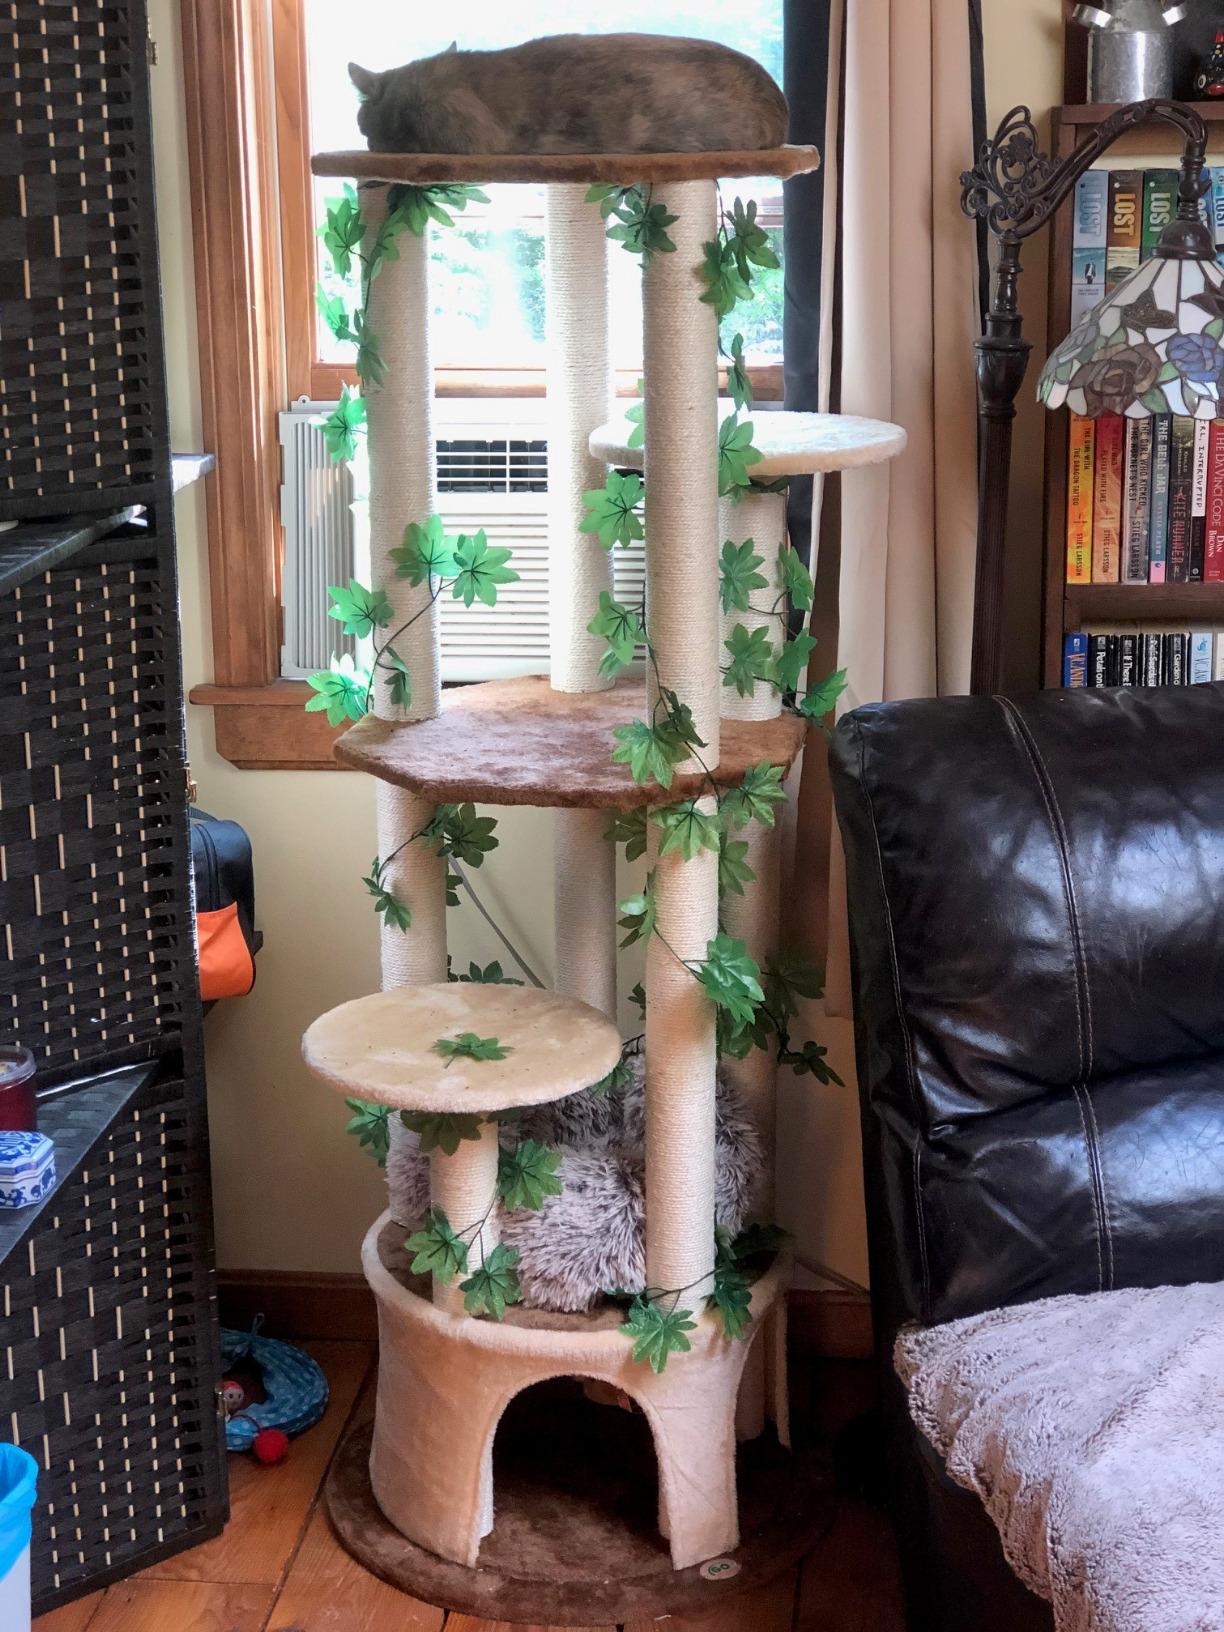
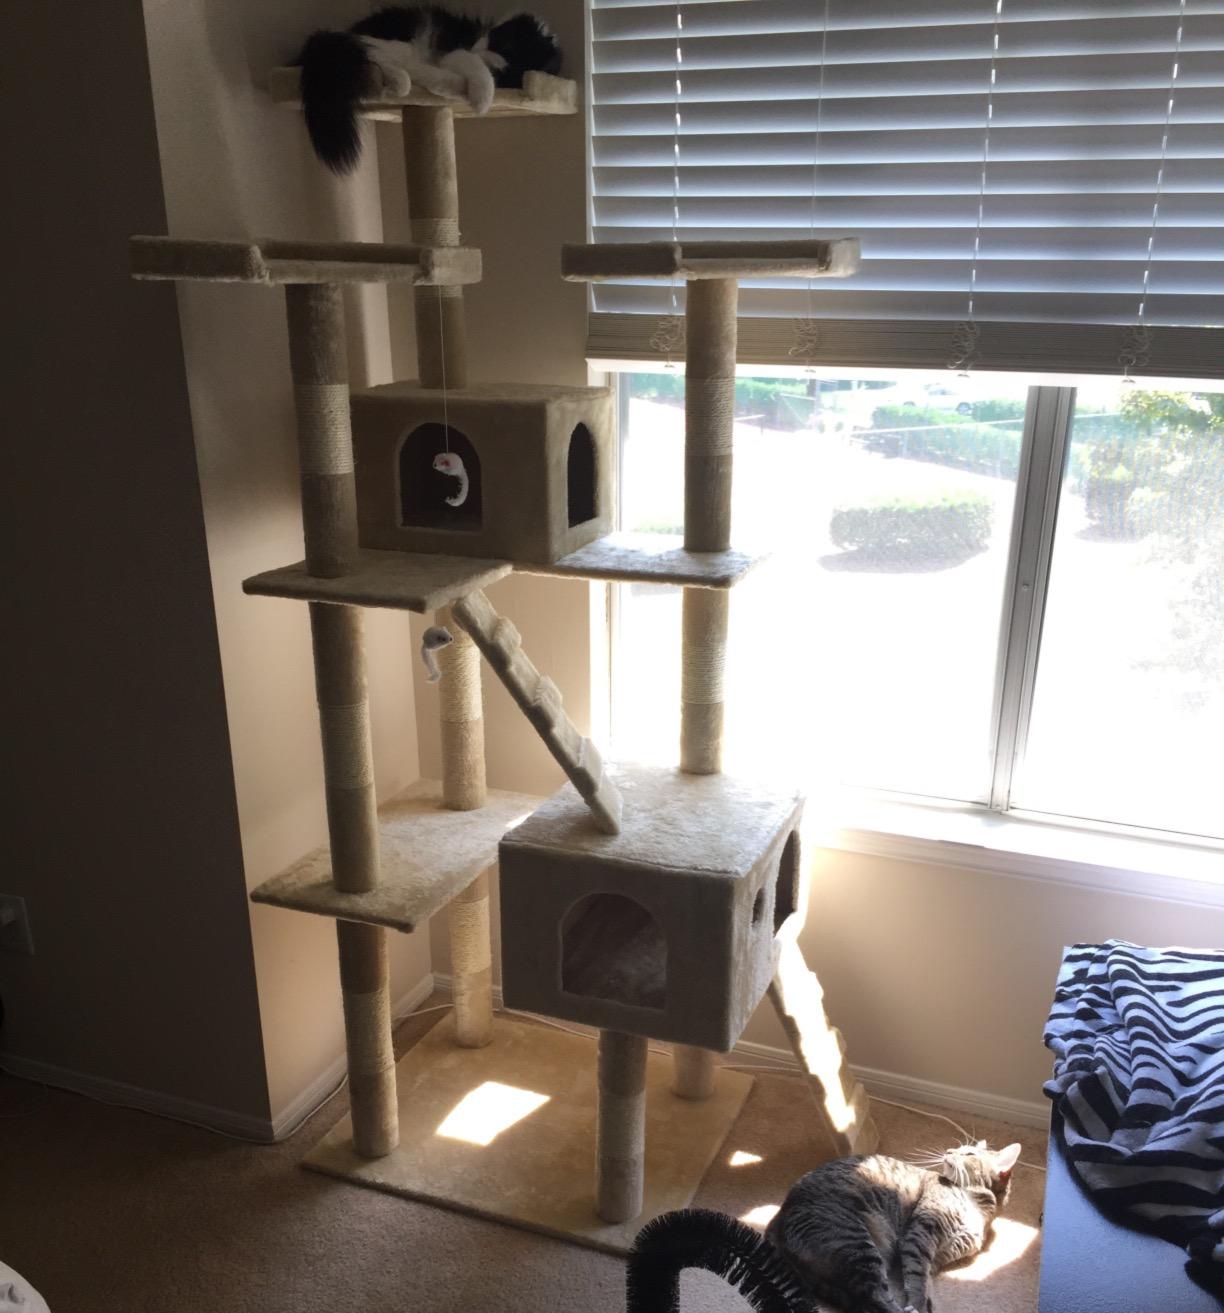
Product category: items_cat tree
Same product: no